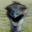
Label: bird